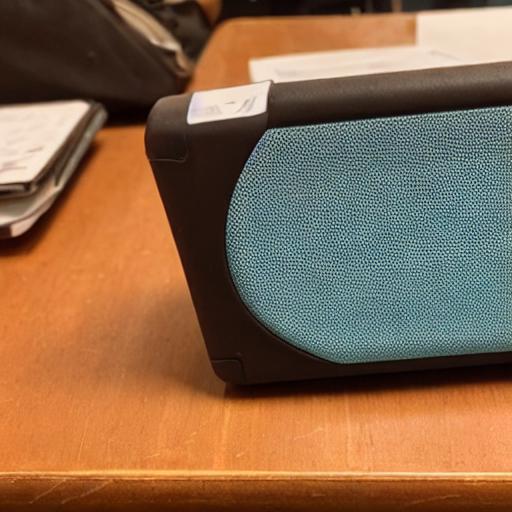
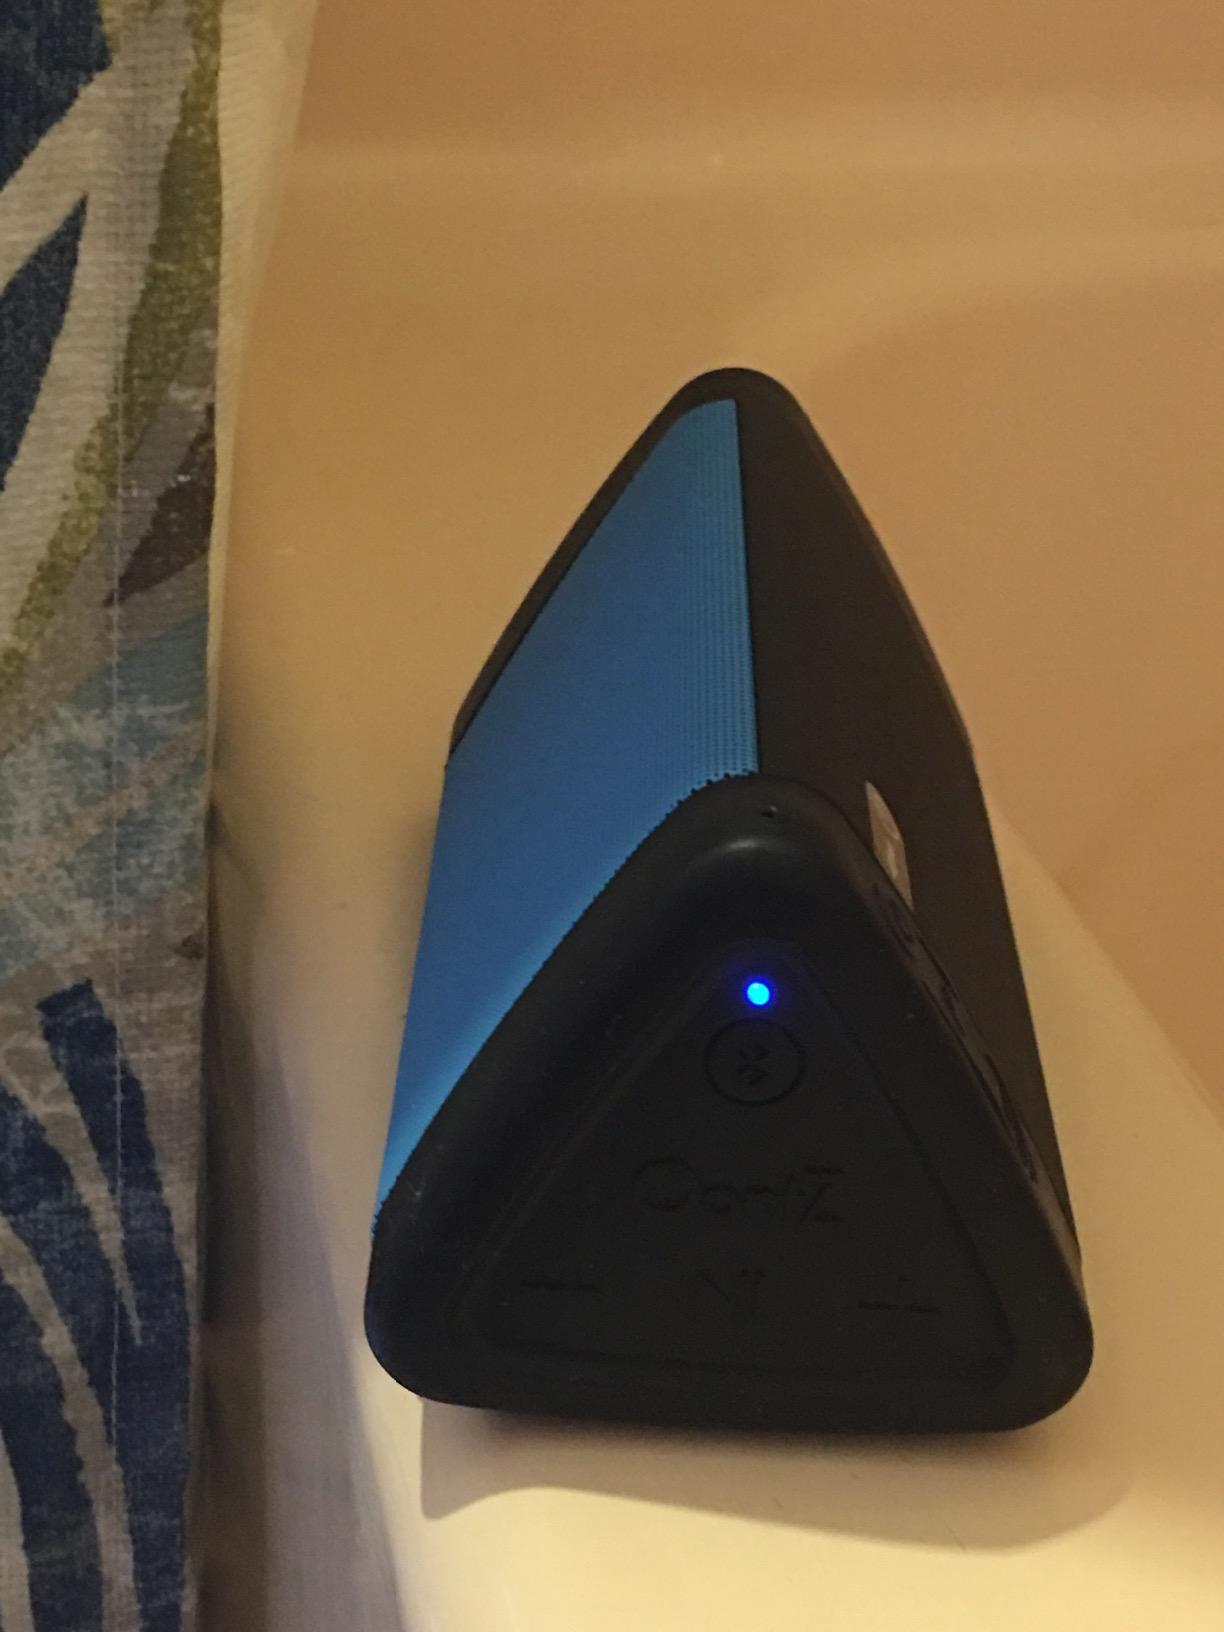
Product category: speaker
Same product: no